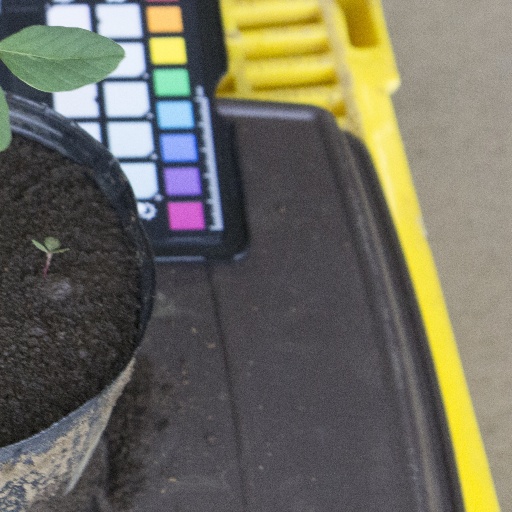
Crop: soybean